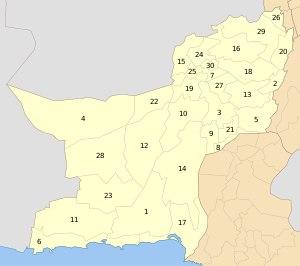
Les districts du Pakistan représentent la troisième échelle de division administrative au Pakistan. En 2017, le pays est divisé en 156 districts repartis dans quatre provinces et quatre territoires.
Le Bélouchistan ou Baloutchistan est l'une des quatre provinces fédérées du Pakistan, qui se confond en grande partie avec la région historique du Baloutchistan qui déborde sur l'Iran et l'Afghanistan. Elle doit son nom au peuple baloutche.